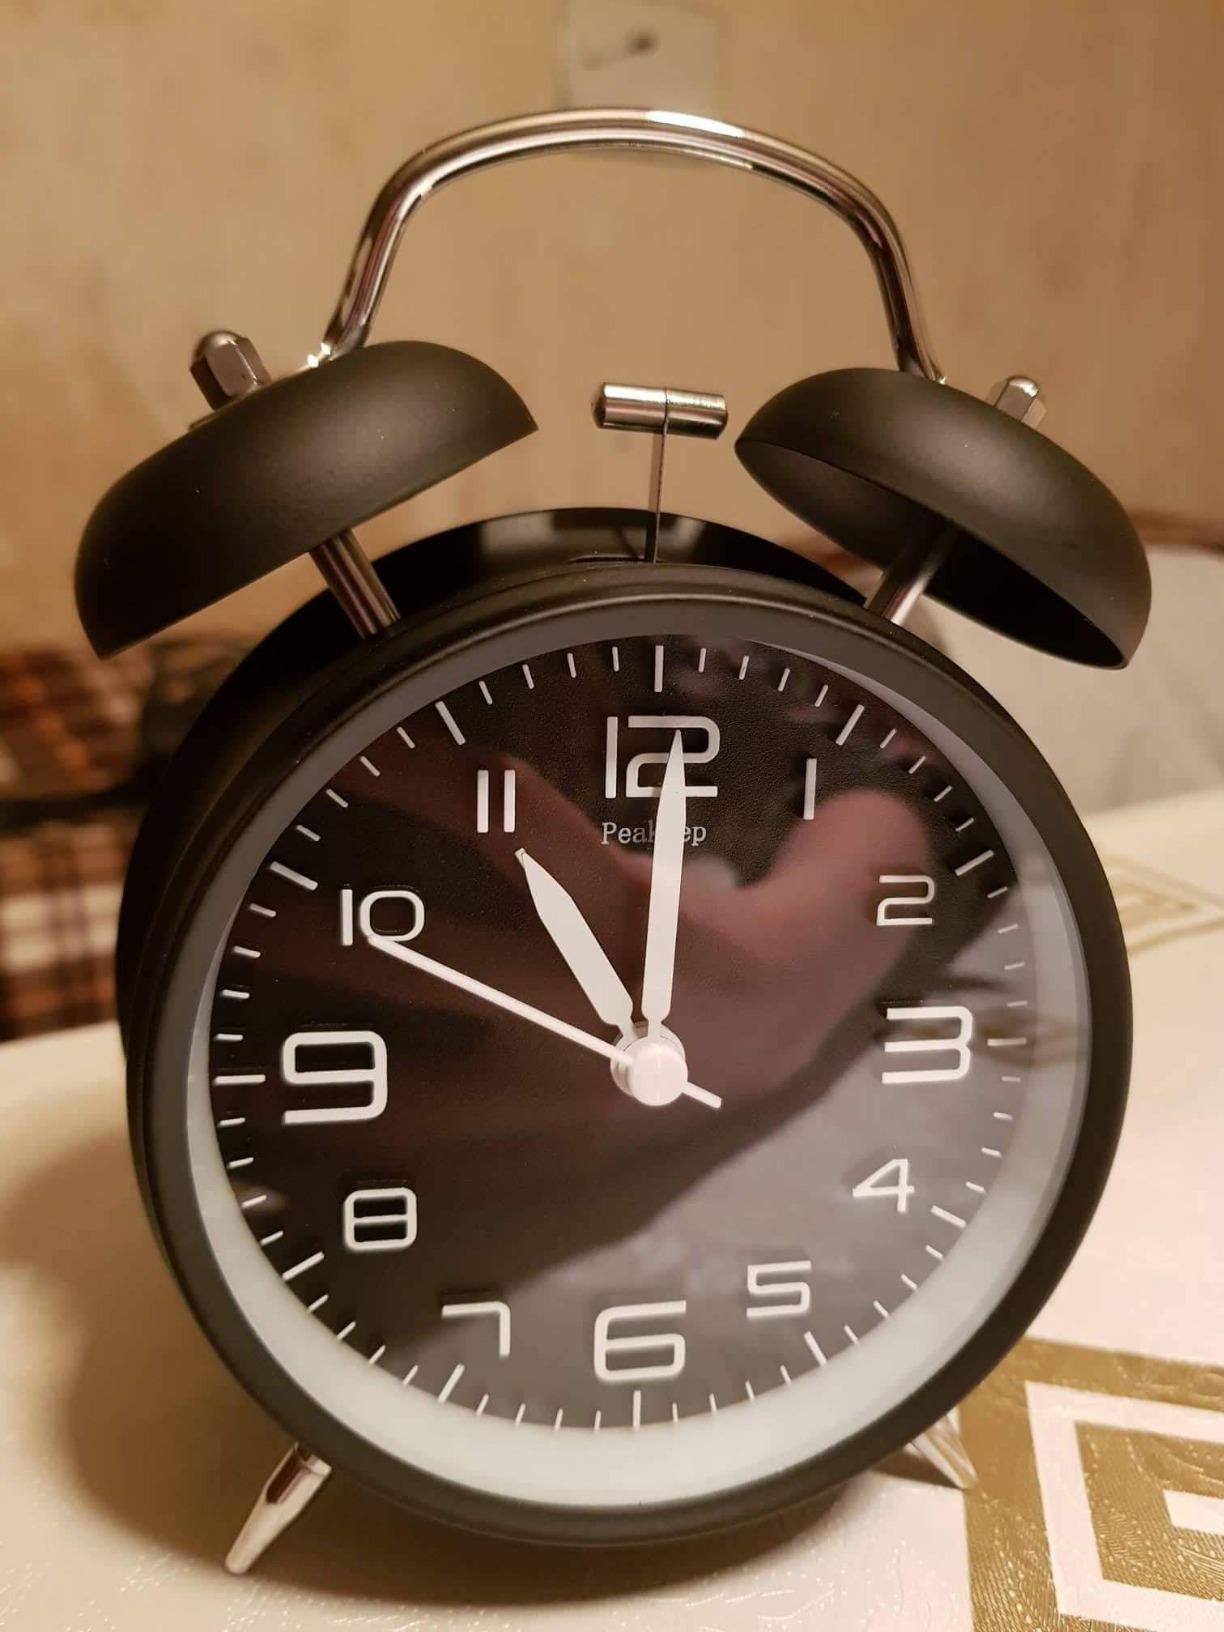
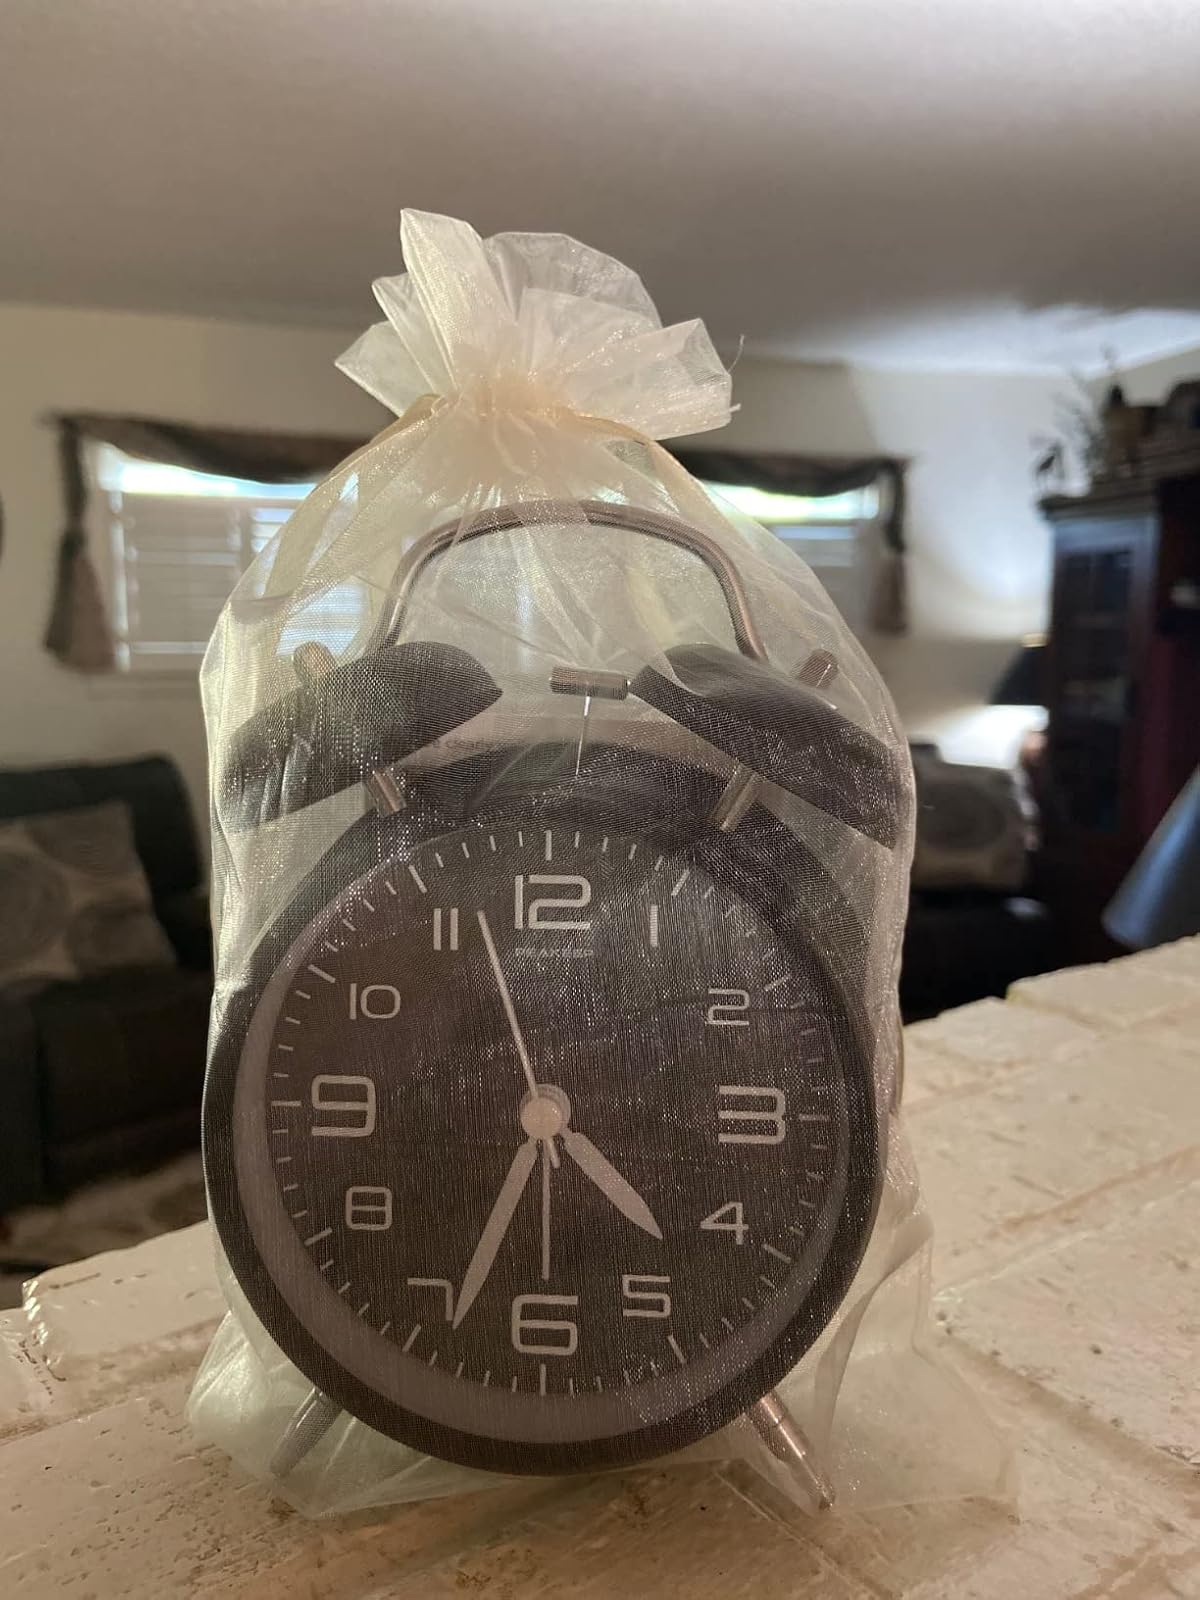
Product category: clock
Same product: yes